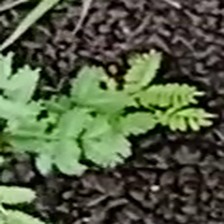
Weed species: Dwarf_cassia_(Chamaecrista pumila)